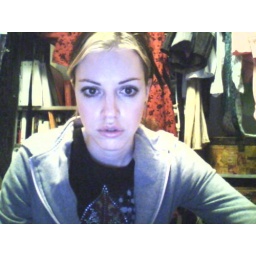
Taken by my glorious webcam. Note the lovely blue cast my laptop screen projects onto my face.